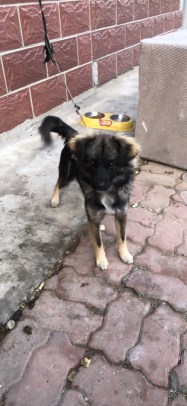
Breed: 3336-n000121-chinese_rural_dog